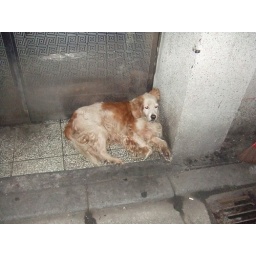
This dog was always sleeping in this doorway every night that we returned home.